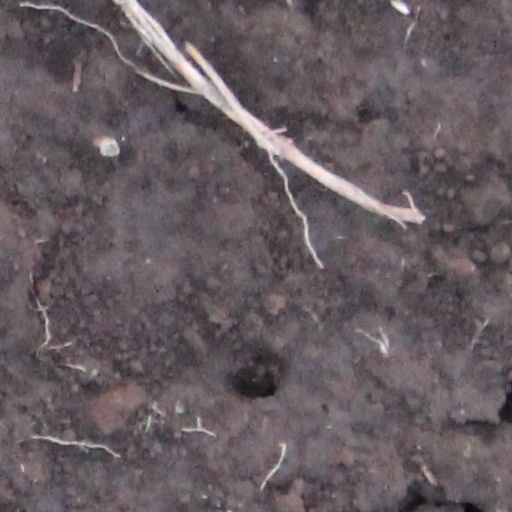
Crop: wheat